Diamond rush

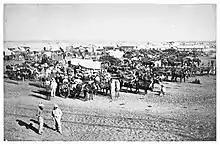
The New Rush market, Kimberley, South Africa, 1873

A diamond rush is a period of feverish migration of workers to an area where diamonds were newly discovered. Major diamond rushes took place in the late 19th and early 20th centuries in South Africa and South-West Africa.